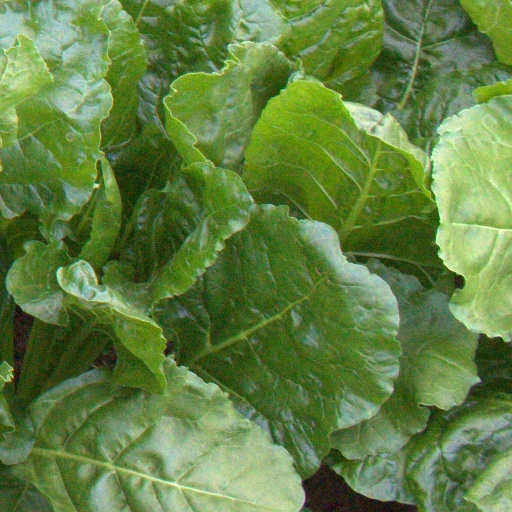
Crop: sugar beet